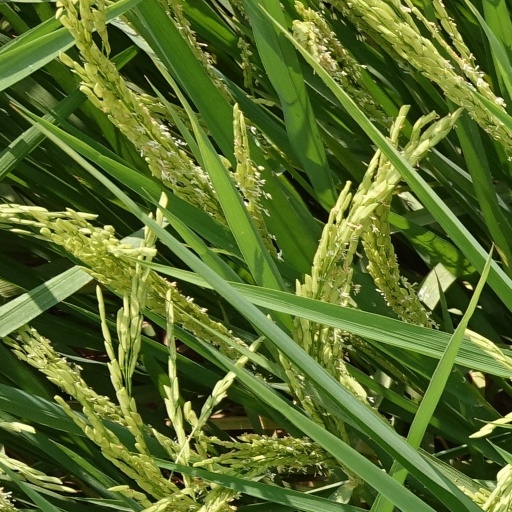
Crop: rice